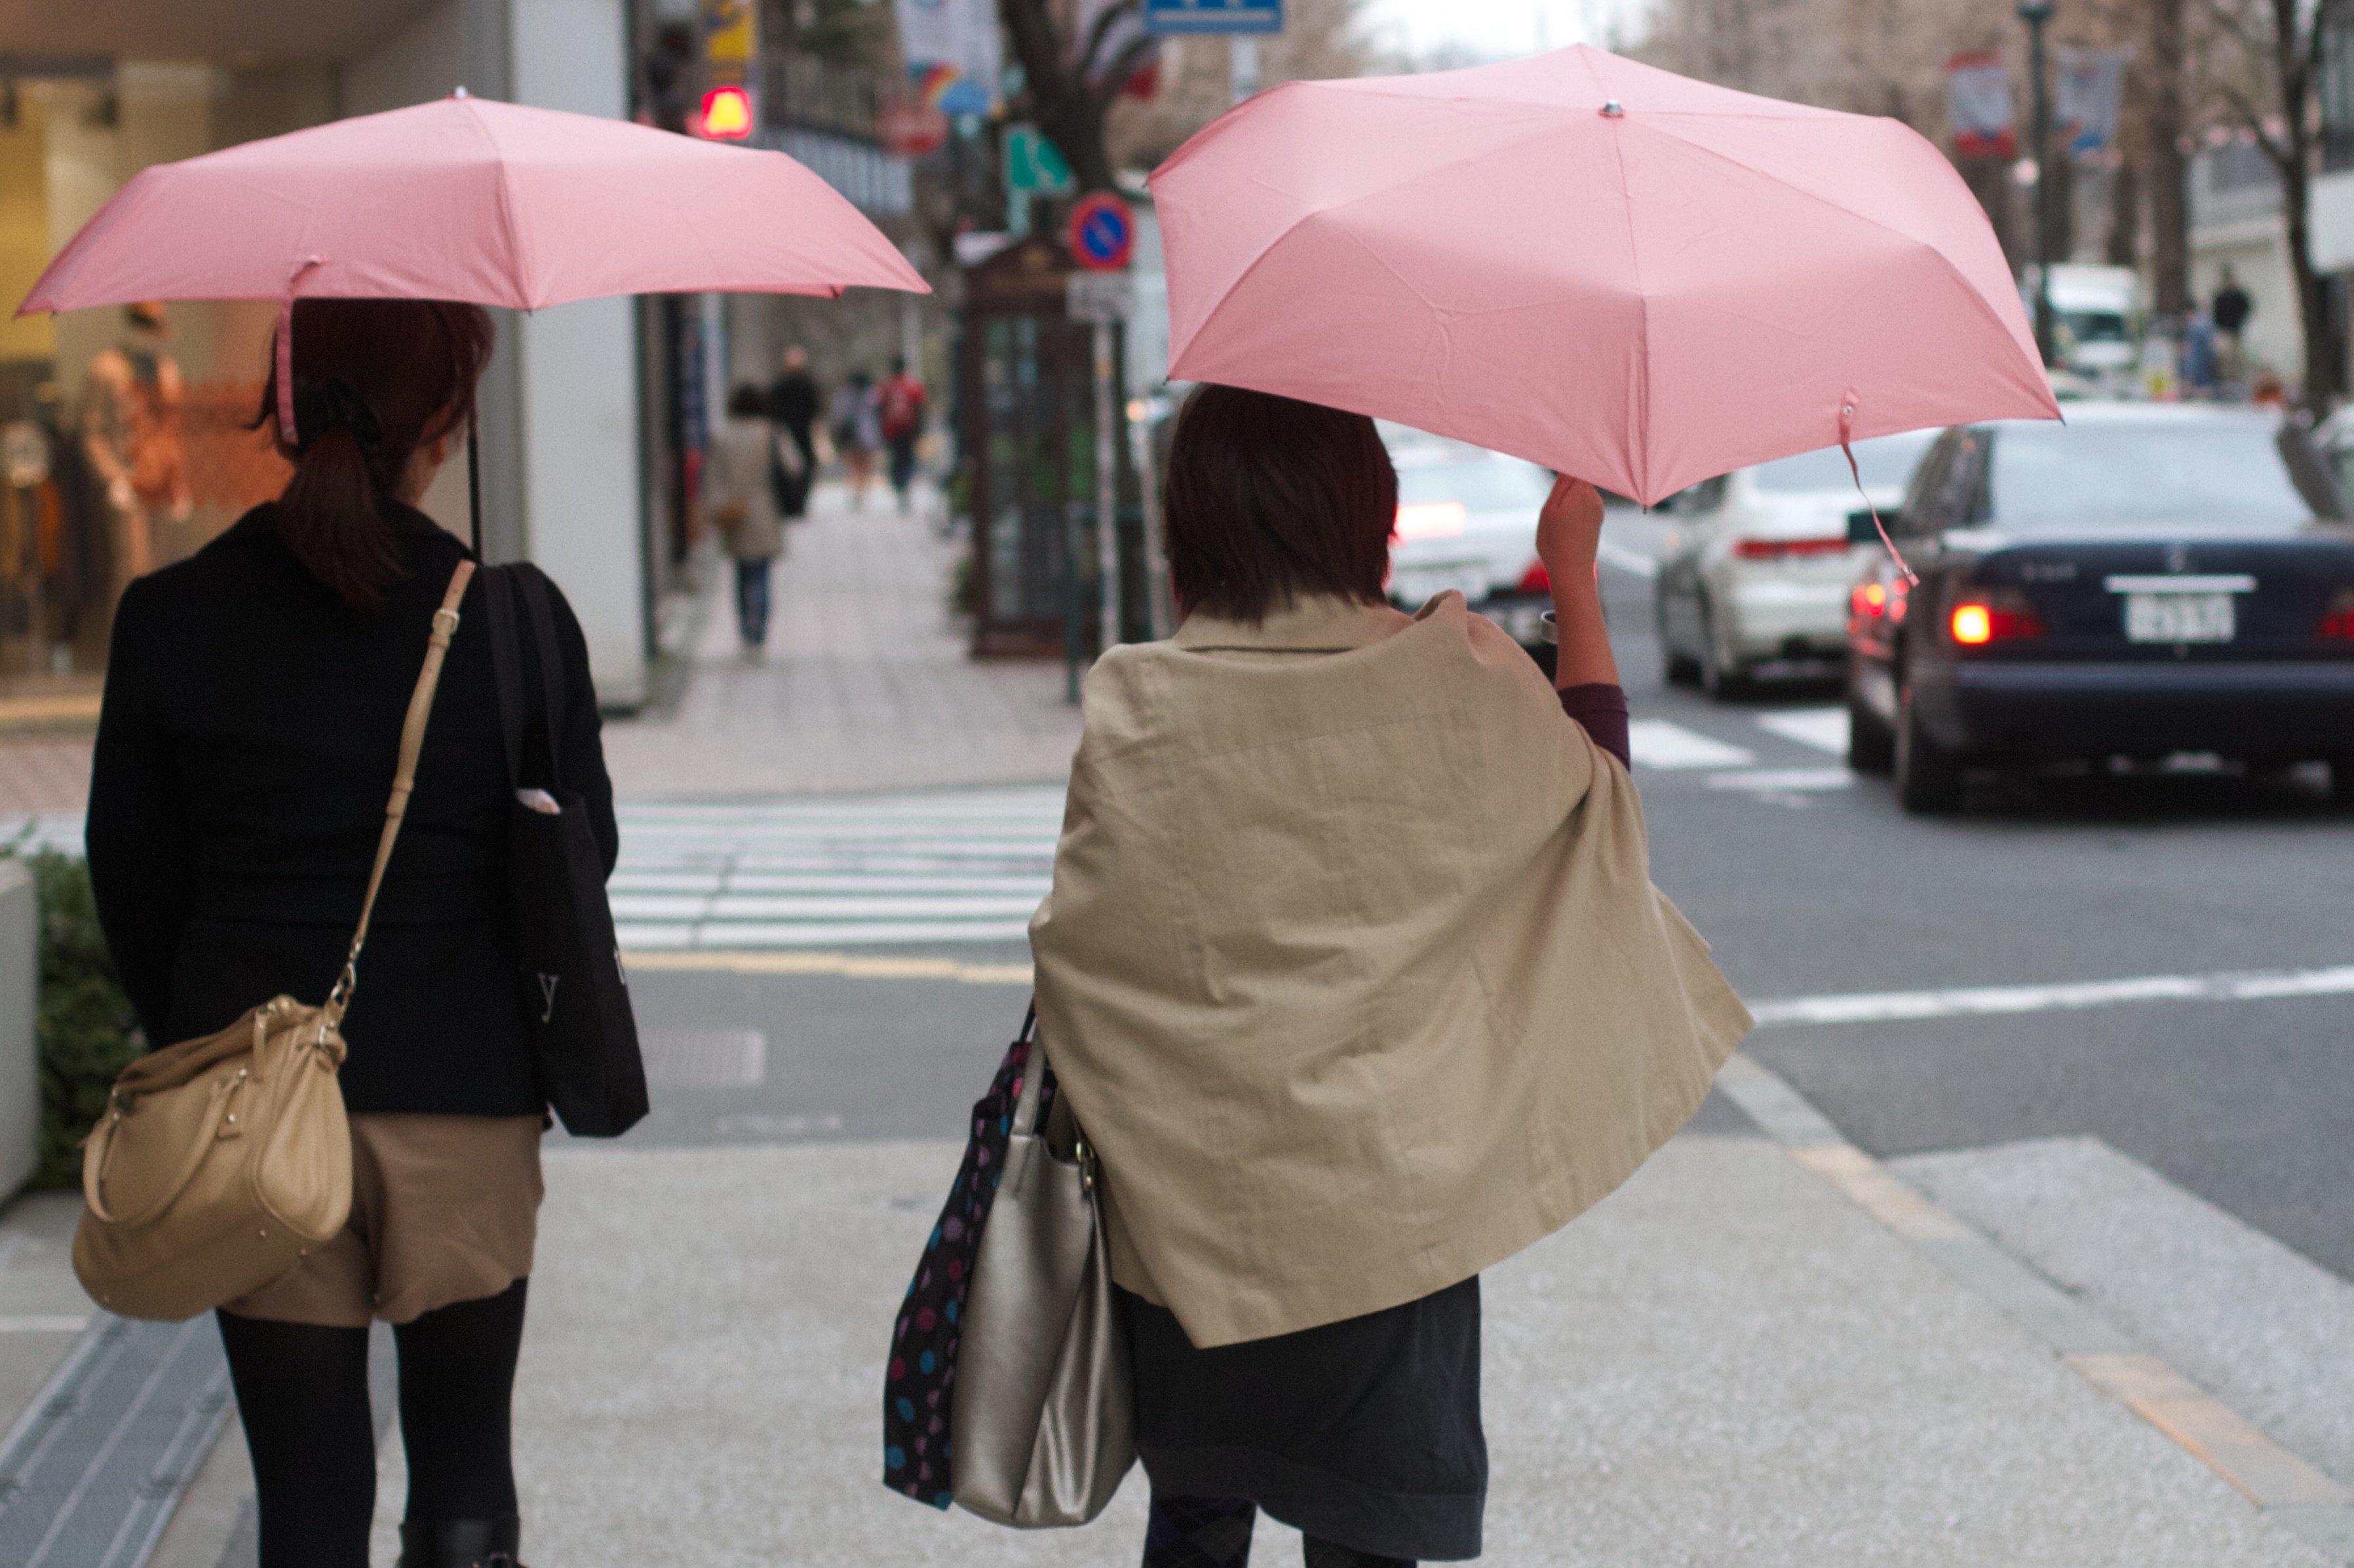
umbrella, clothing, fashion accessory